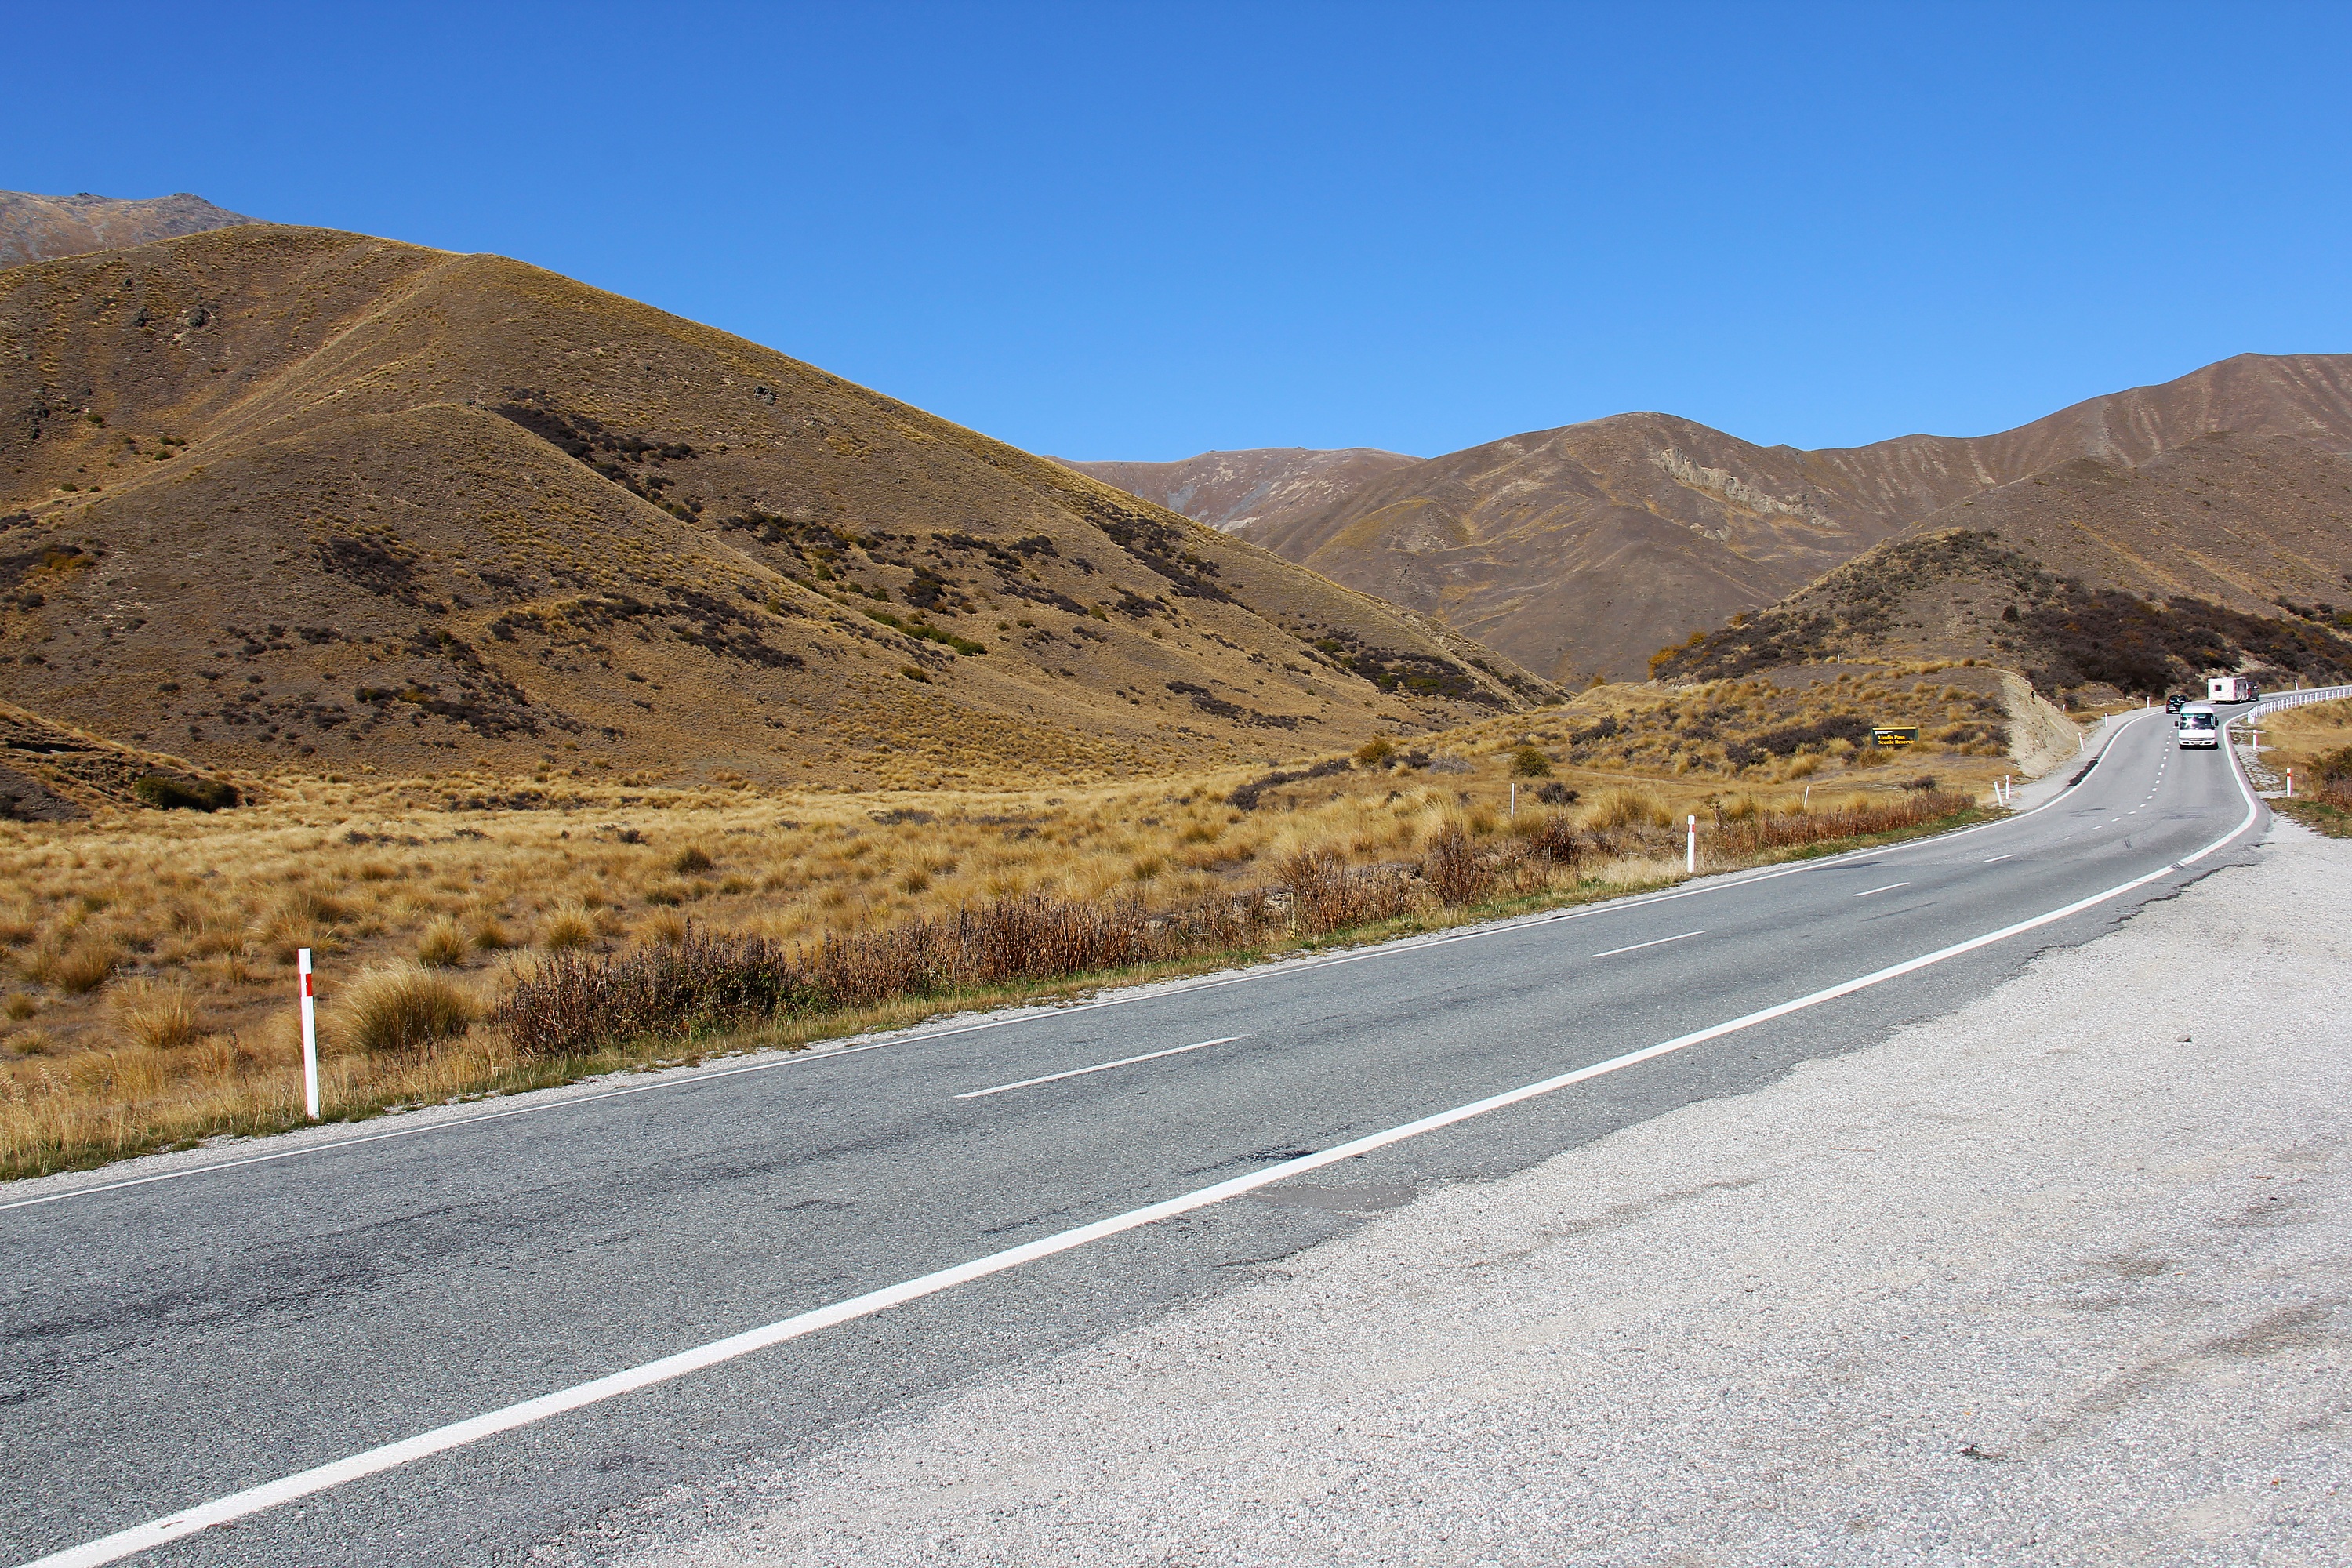
landscape, water, mountain, road, hill, desert, lake, highway, valley, mountain range, asphalt, travel, scenic, natural, autumn, island, tourism, ridge, road trip, infrastructure, new zealand, plateau, beautiful, wadi, south island, self drive, mountain pass, natural environment, mountainous landforms